Oliver Filley

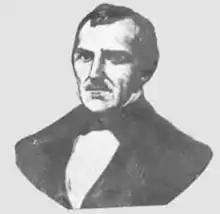

Oliver Dwight Filley (May 23, 1806August 21, 1881) was an American businessman, abolitionist, and politician who served as the 16th mayor of St. Louis, Missouri, from 1858 to 1861.